Imagine (song)

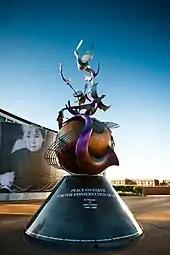
"Peace & Harmony", John Lennon Peace Monument in Liverpool

Former US President Jimmy Carter said, "in many countries around the world—my wife and I have visited about 125 countries—you hear John Lennon's song 'Imagine' used almost equally with national anthems." On 9 October 2010, which would have been Lennon's 70th birthday, the Liverpool Singing Choir performed "Imagine" along with other Lennon songs at the unveiling of the John Lennon Peace Monument in Chavasse Park, Liverpool. Beatles producer George Martin praised Lennon's solo work, singling out the composition: "My favourite song of all was 'Imagine. Music critic Paul Du Noyer described "Imagine" as Lennon's "most revered" post-Beatles song. Authors Ben Urish and Ken Bielen called it "the most subversive pop song recorded to achieve classic status". Fricke commented: Imagine' is a subtly contentious song, Lennon's greatest combined achievement as a balladeer and agitator."